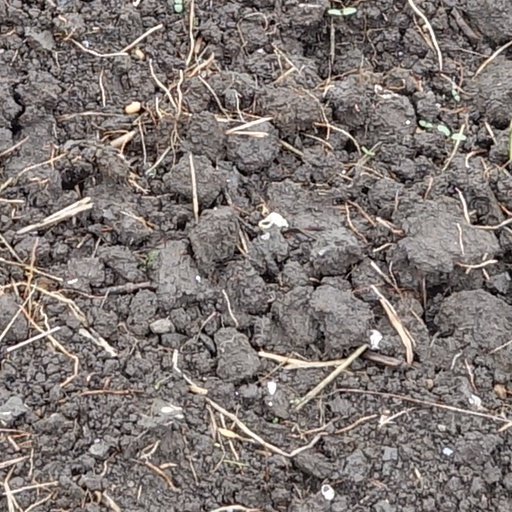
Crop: wheat